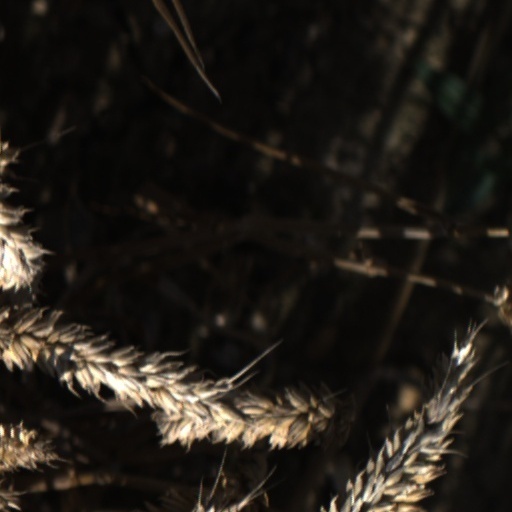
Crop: wheat